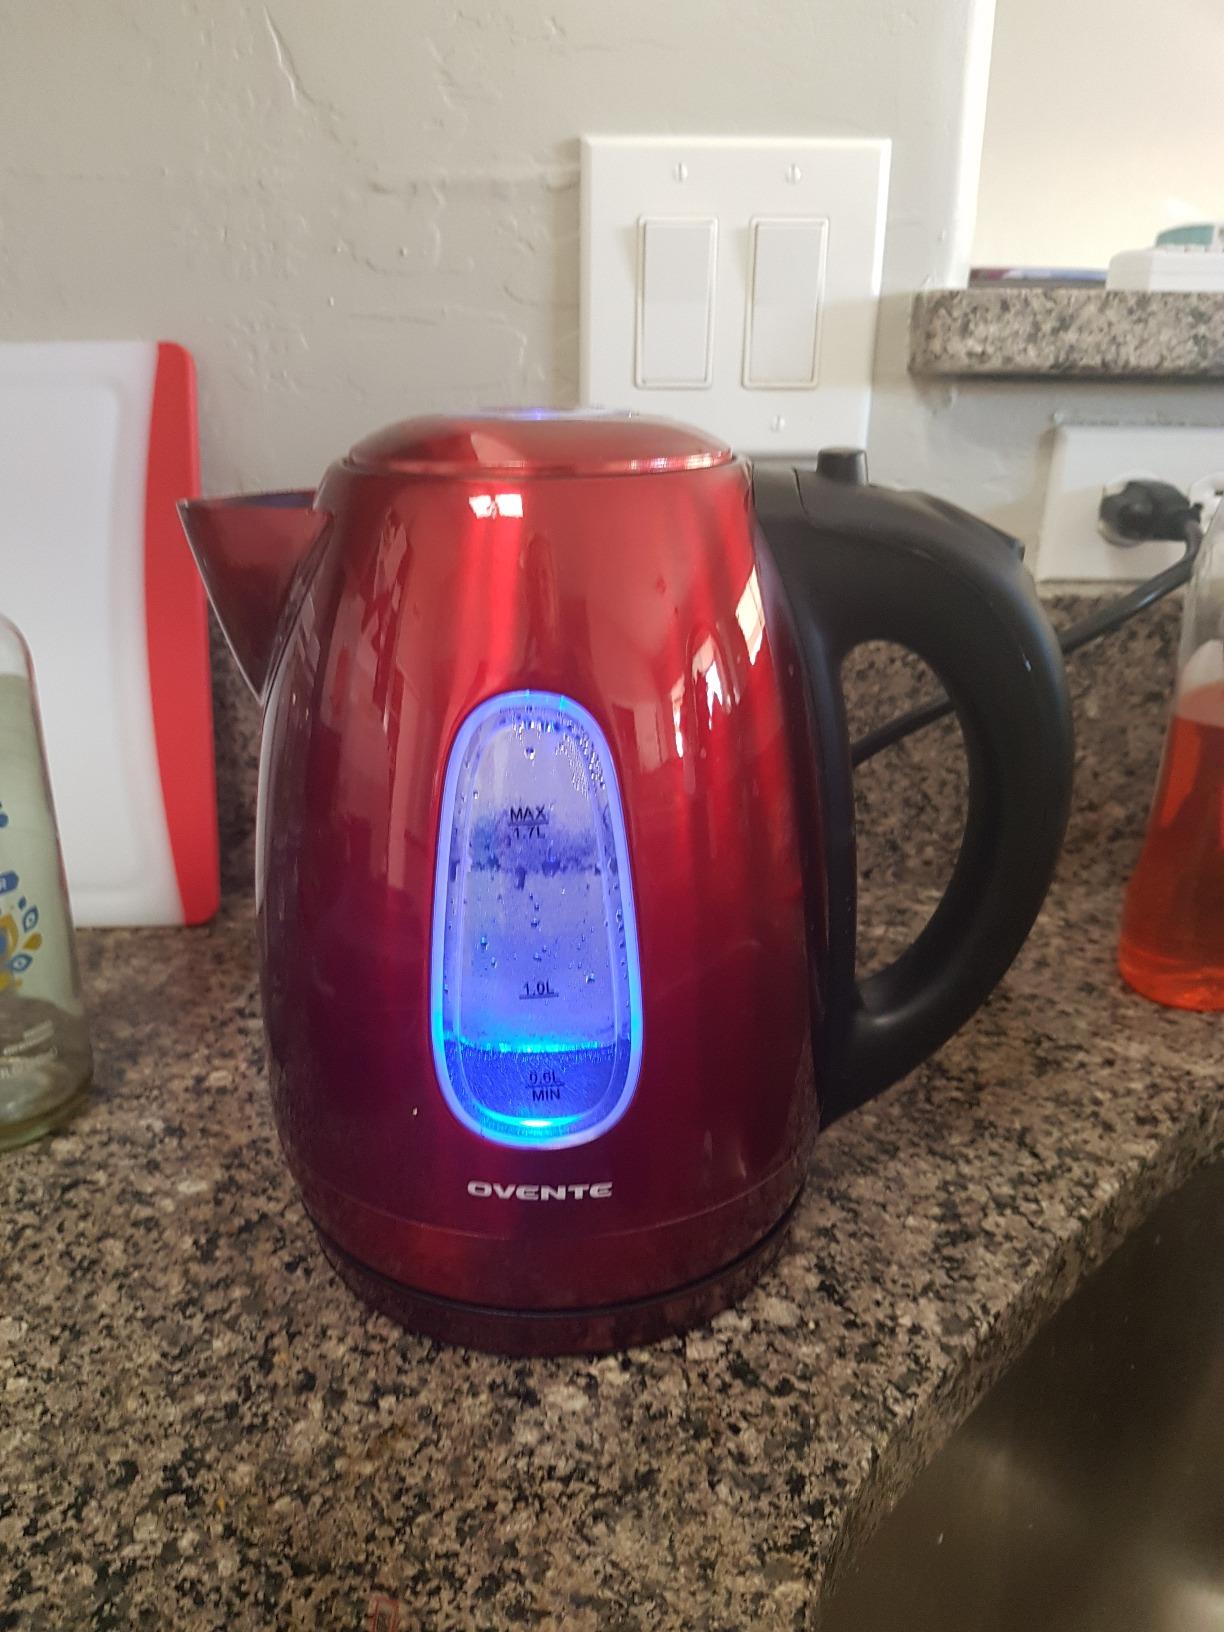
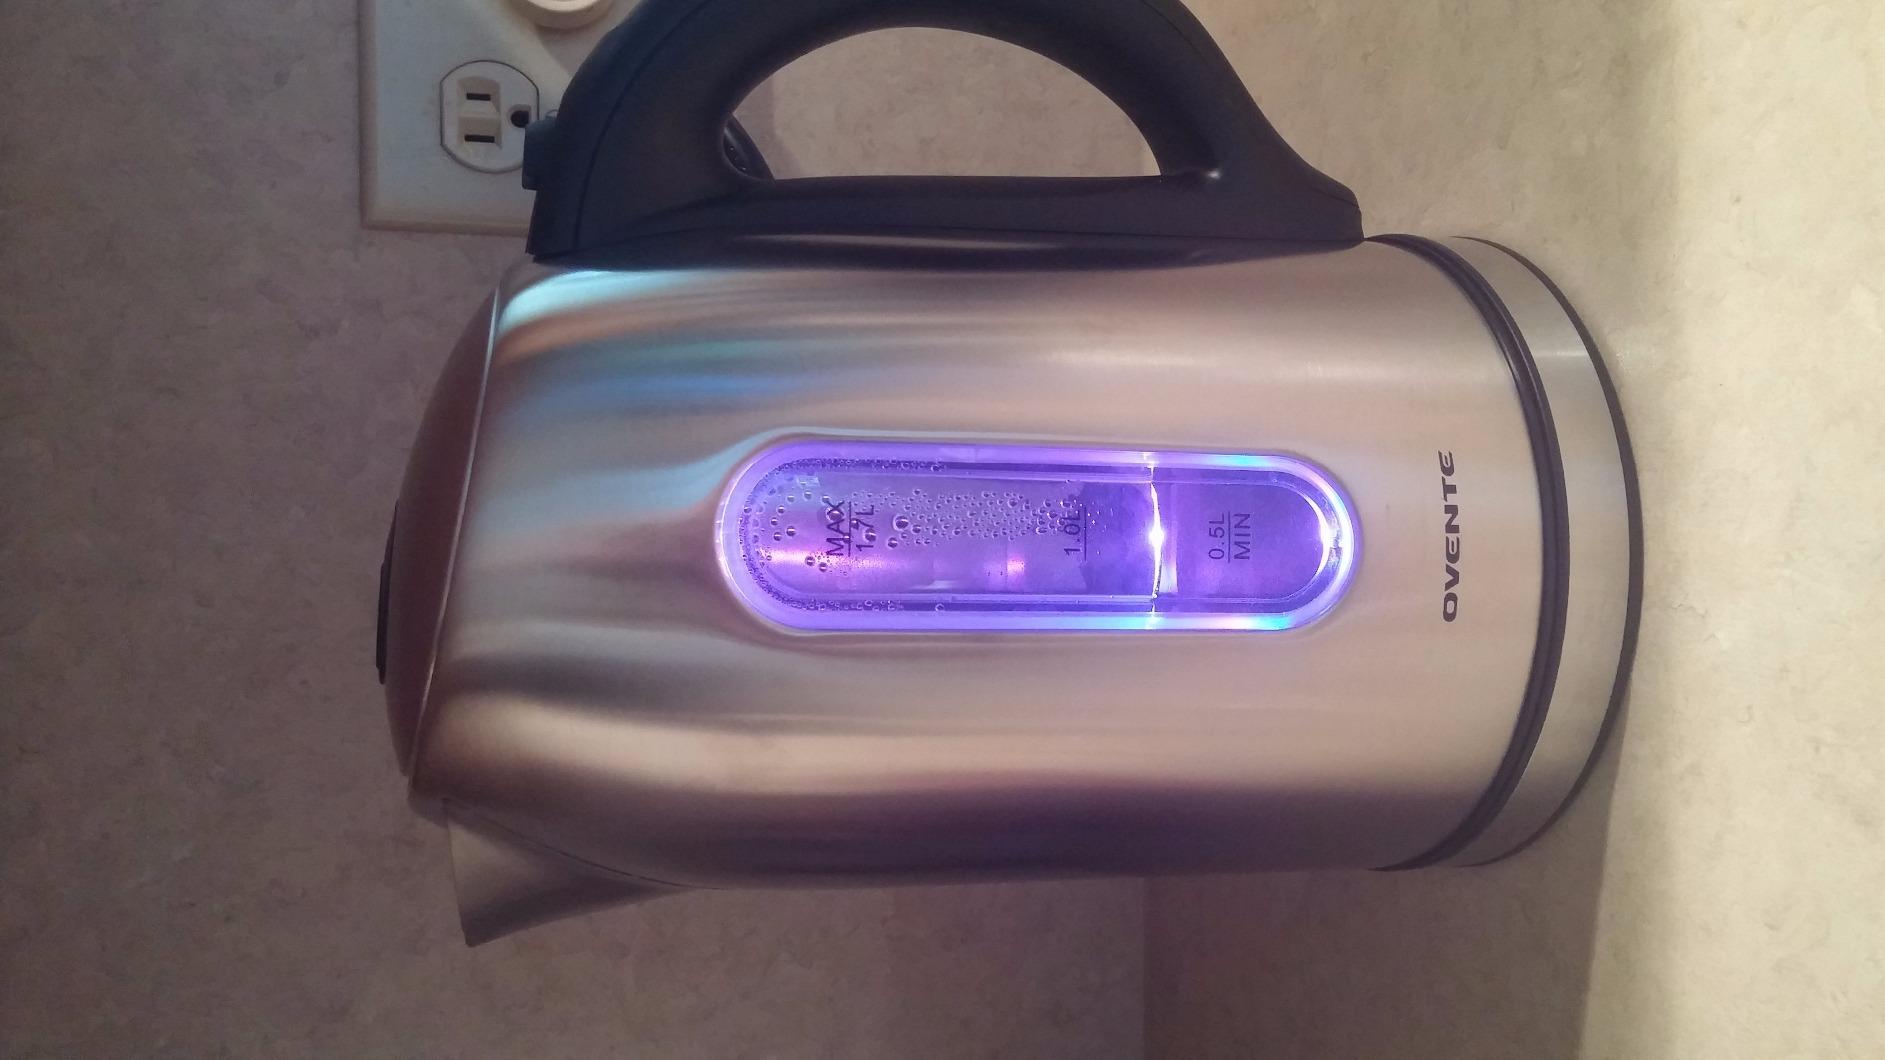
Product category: items_kettle
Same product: no